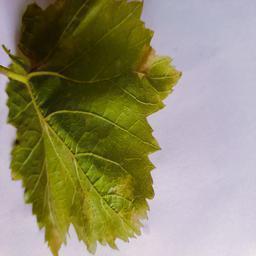
Label: Downy Mildew